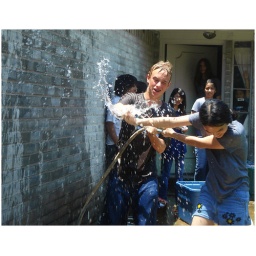
Fighting over the water house